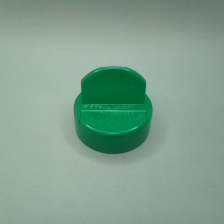
Color: green
Cap type: dual flip-top cap